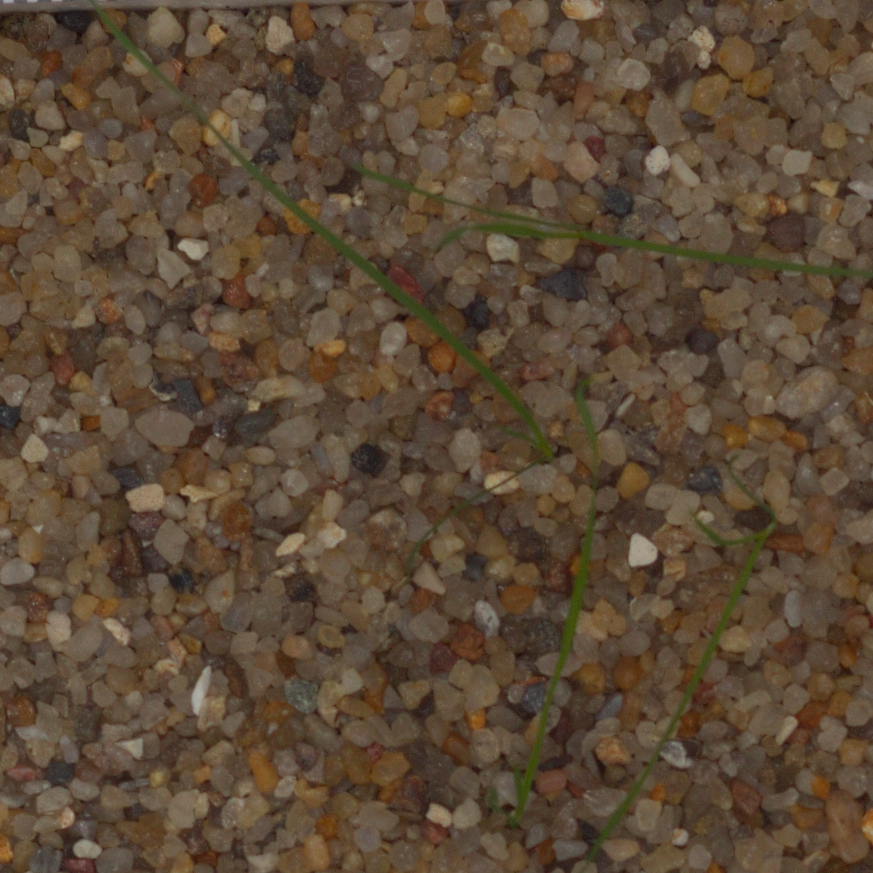
Label: loose_silkybent